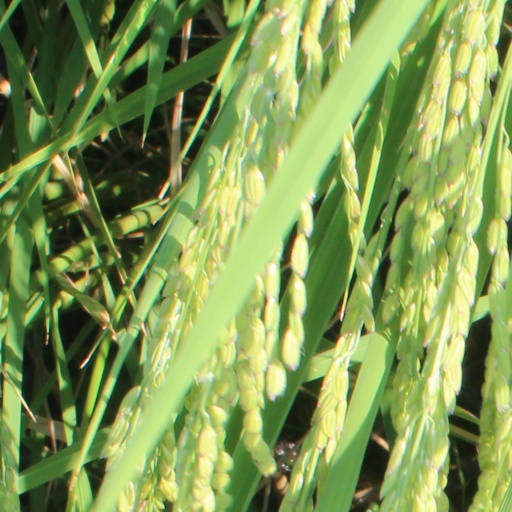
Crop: rice